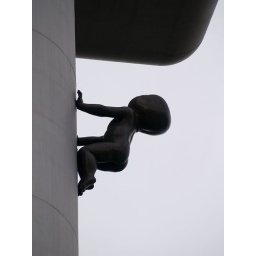
The television tower in Prague